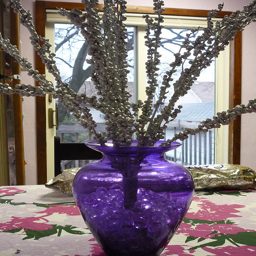
A purple vase sitting on top of a table filled with flowers.
This is a purple vase with pretty flowers in it.
A purple vase sit on a table with flowers in it.
A purple glass vase sits on the middle of a table.
A purple vase is shown with tall stems.